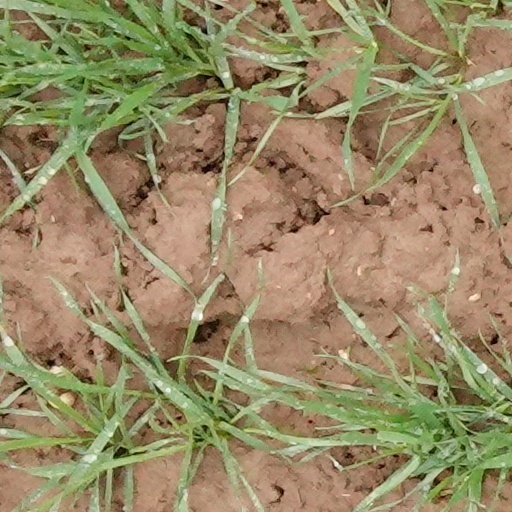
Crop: wheat